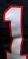
Number: 1